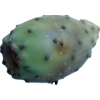
Label: cactus_fruit_green